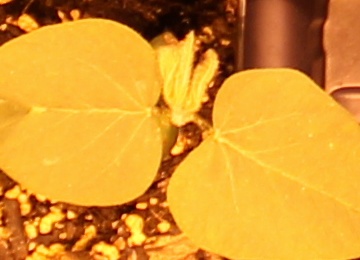
Label: Soybean